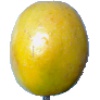
Label: Maracuja 1